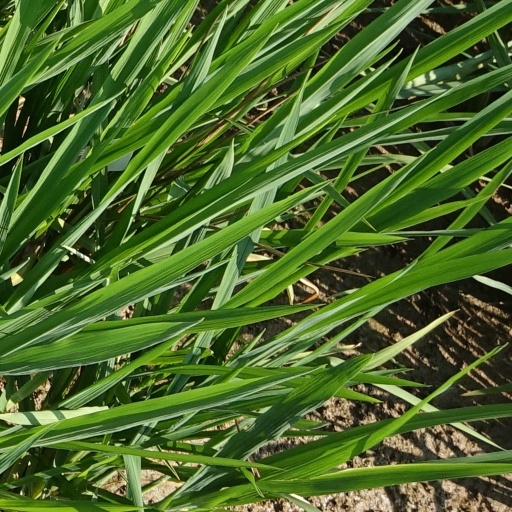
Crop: rice